Oversampled binary image sensor

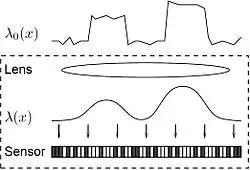
Fig.1 The imaging model. The simplified architecture of a diffraction-limited imaging system. Incident light field formula_1 passes through an optical lens, which acts like a linear system with a diffraction-limited point spread function (PSF). The result is a smoothed light field formula_2, which is subsequently captured by the image sensor.

Consider a simplified camera model shown in Fig.1. The formula_1 is the incoming light intensity field. By assuming that light intensities remain constant within a short exposure period, the field can be modeled as only a function of the spatial variable formula_4. After passing through the optical system, the original light field formula_1 gets filtered by the lens, which acts like a linear system with a given impulse response. Due to imperfections (e.g., aberrations) in the lens, the impulse response, a.k.a. the point spread function (PSF) of the optical system, cannot be a Dirac delta, thus, imposing a limit on the resolution of the observable light field. However, a more fundamental physical limit is due to light diffraction. As a result, even if the lens is ideal, the PSF is still unavoidably a small blurry spot. In optics, such diffraction-limited spot is often called the Airy disk, whose radius formula_6 can be computed as